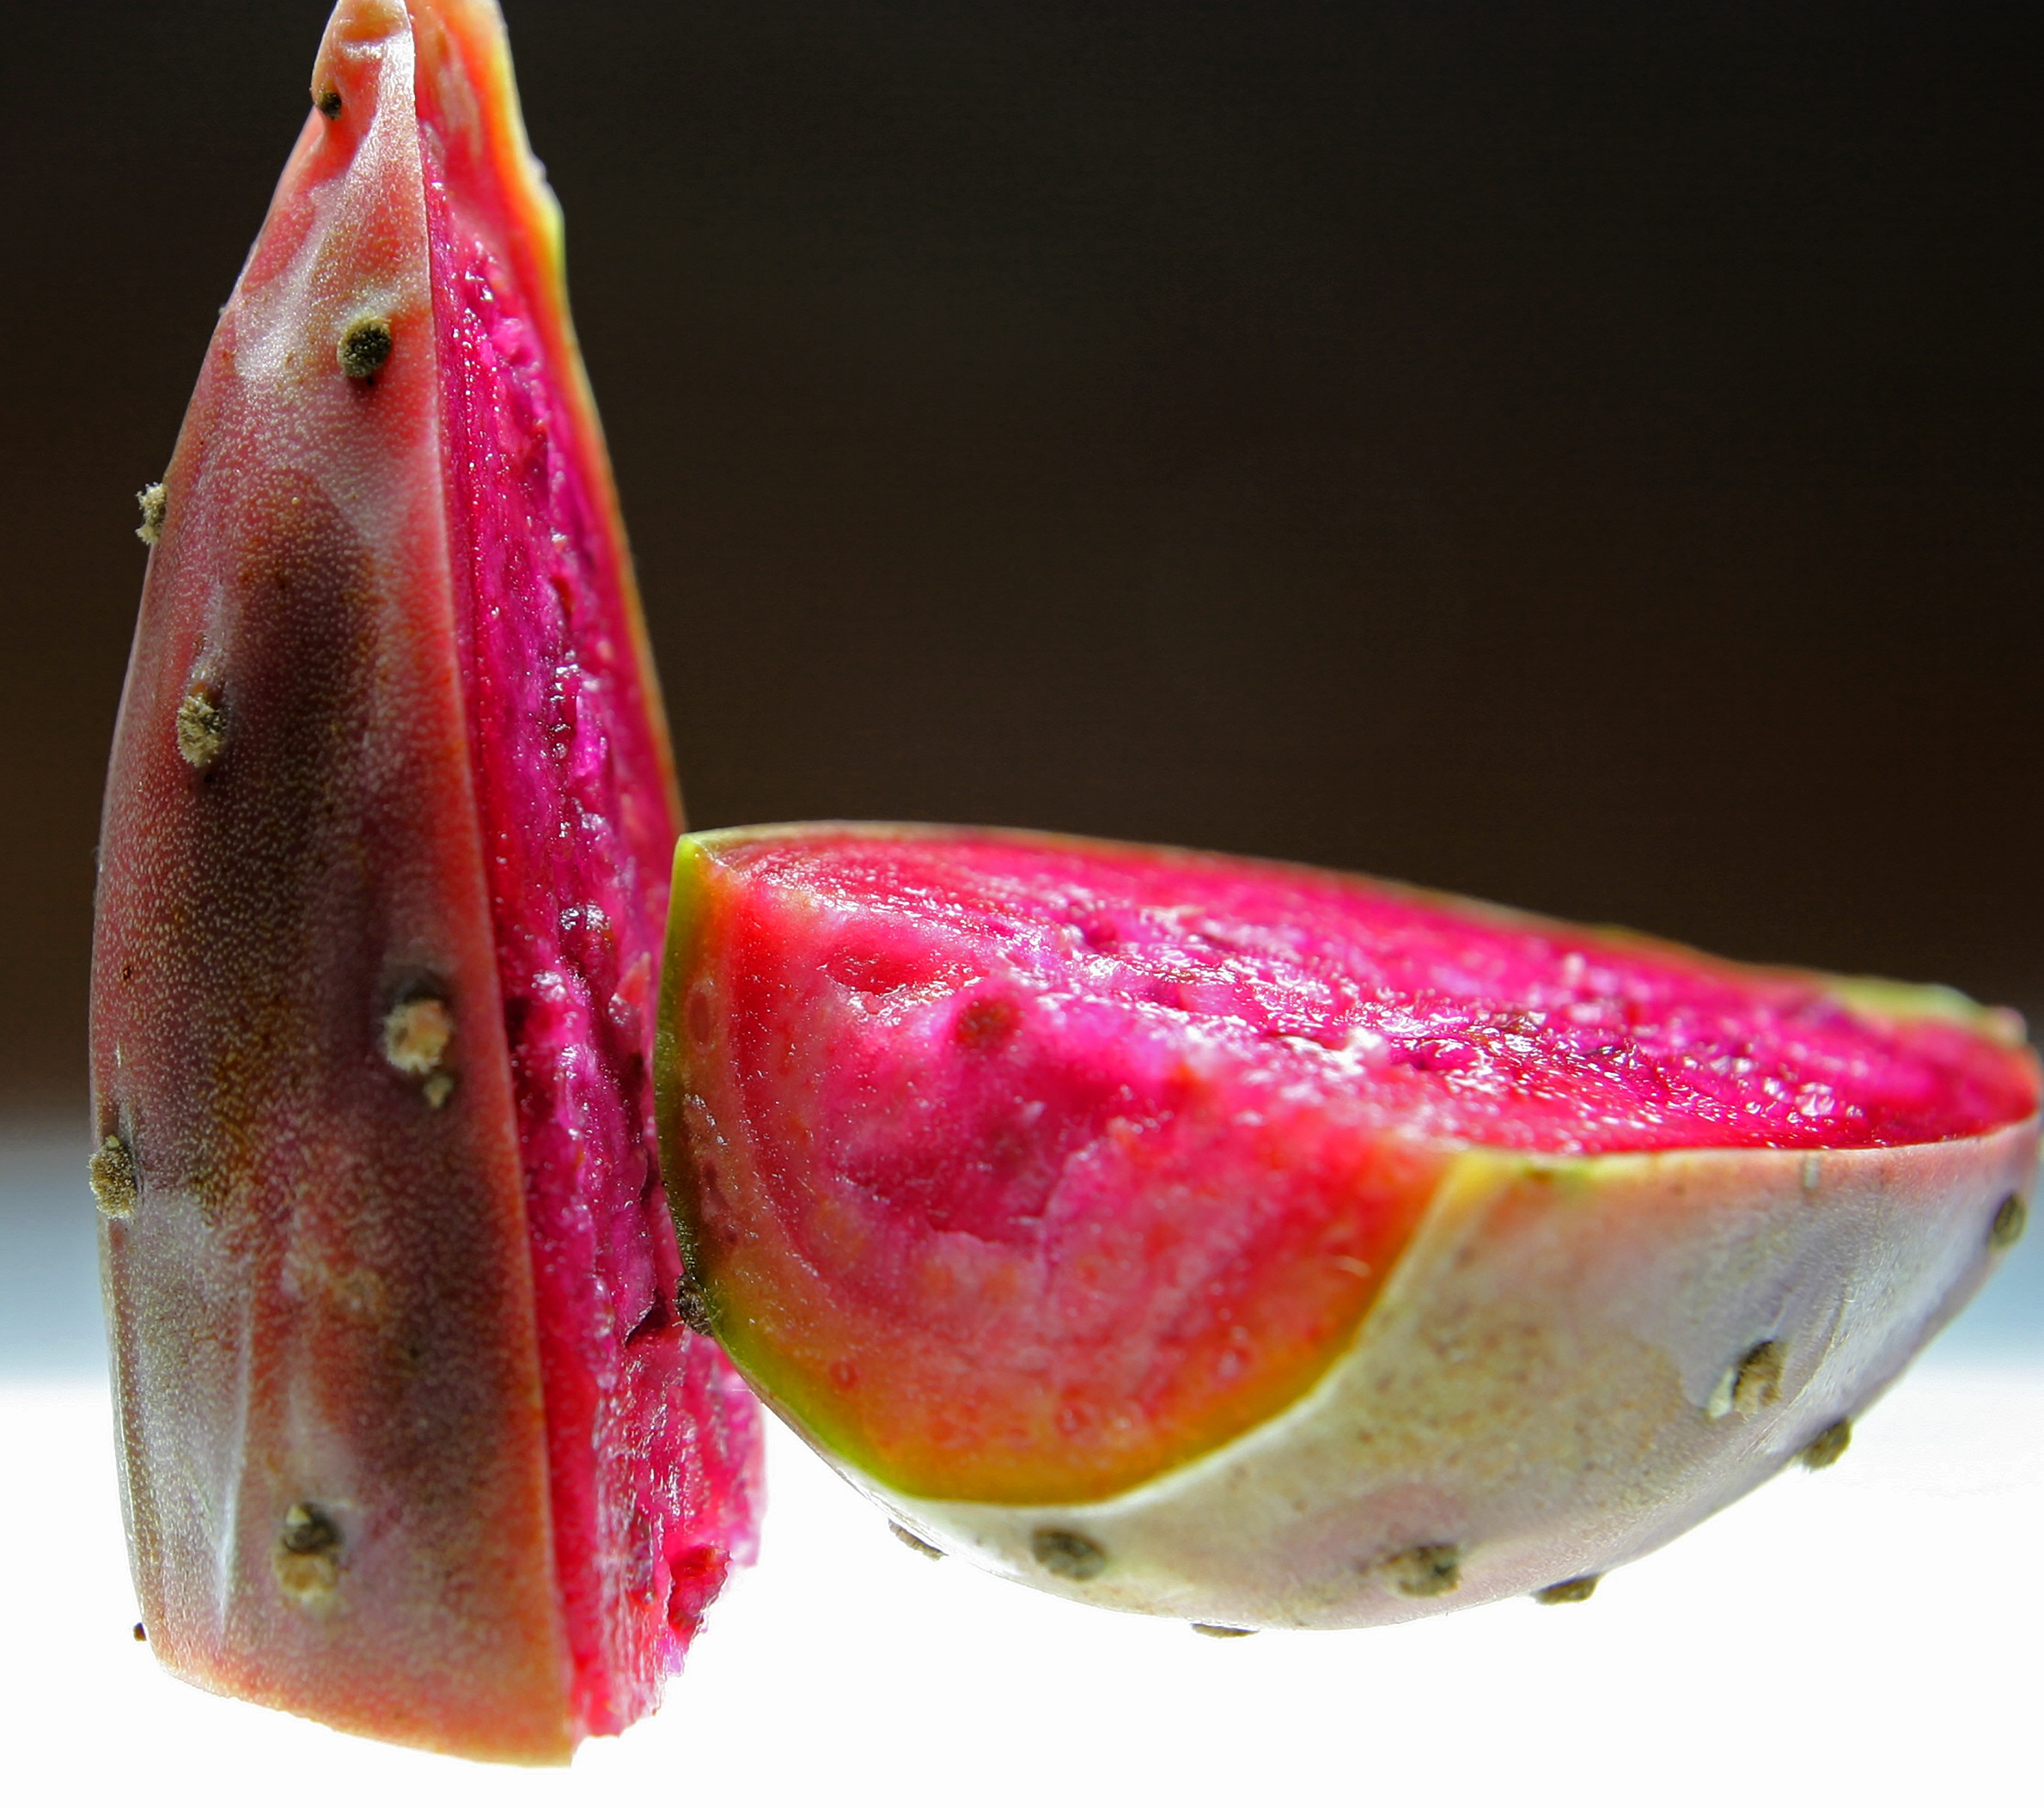
plant, fruit, flower, food, produce, delicious, strawberry, cut, strawberries, frisch, disc, macro photography, flowering plant, prickly pear, pitaya, land plant